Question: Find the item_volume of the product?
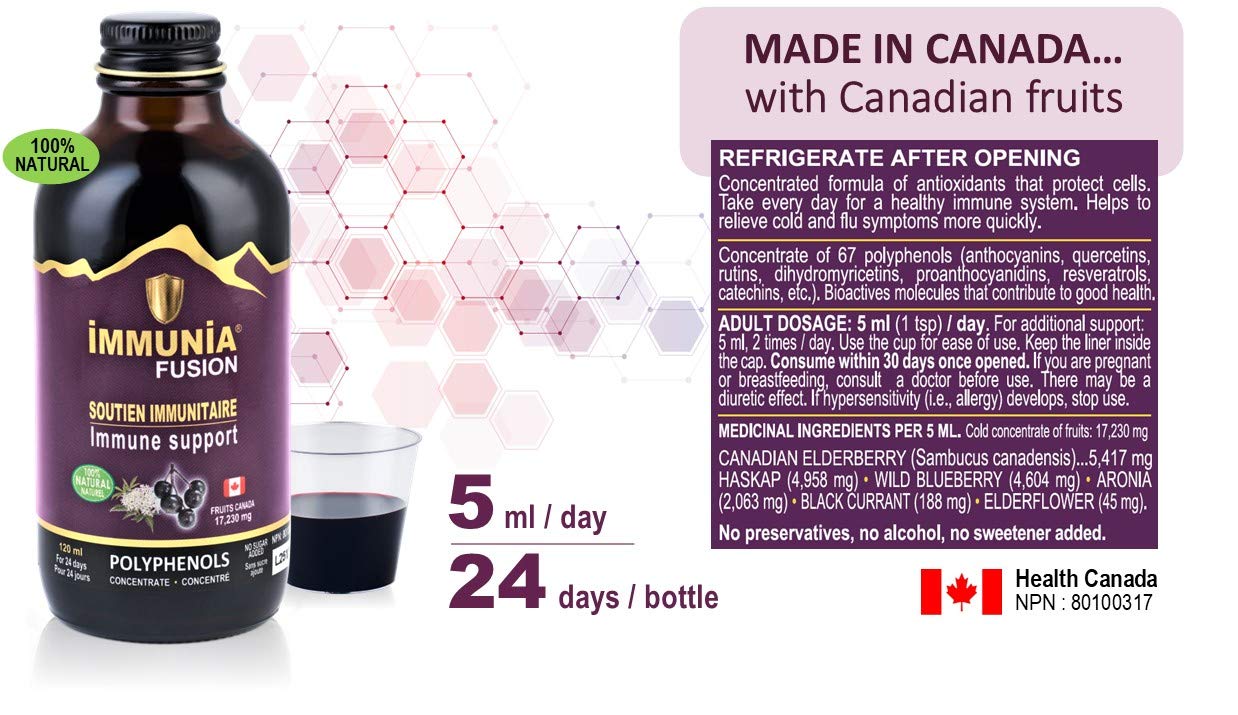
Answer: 5.0 millilitre